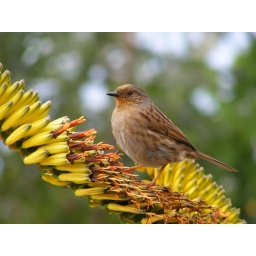
This little bird was in one of the biomes at the Eden Project. Just taking a breather from eating the seeds